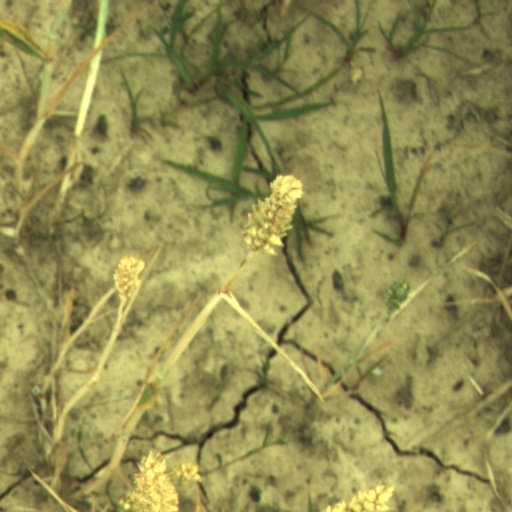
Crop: wheat